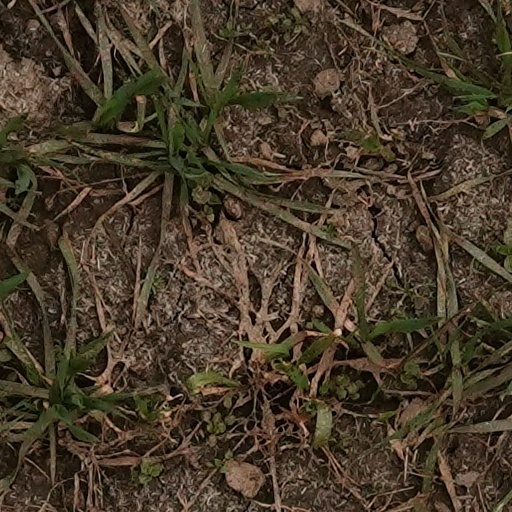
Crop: wheat